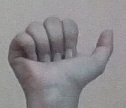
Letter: dhad